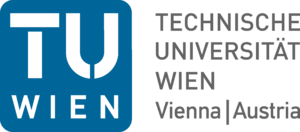
L'université technique de Vienne, est une université autrichienne située à Vienne.